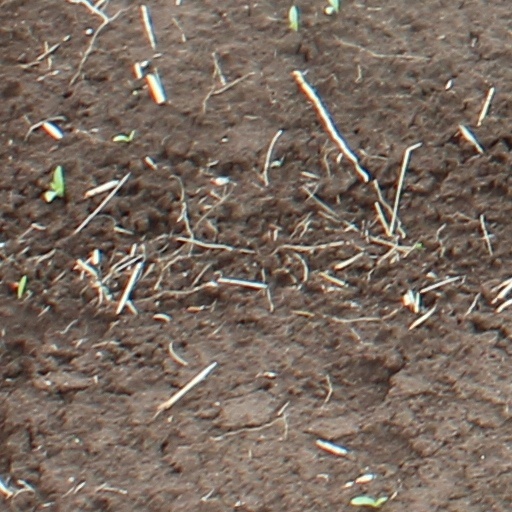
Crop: wheat